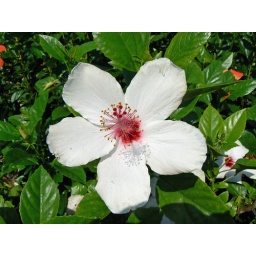
white flower in Turkey